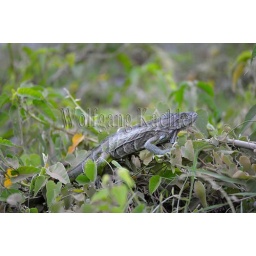
Brazil, northern pantanal, green iguana in tree